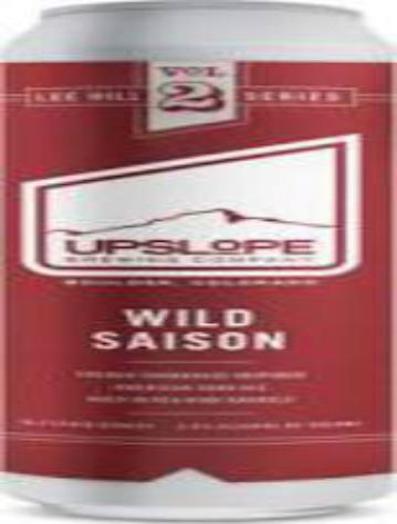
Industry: Food